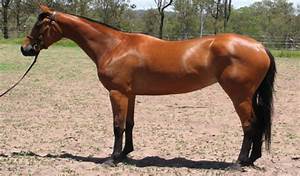
Label: cavallo